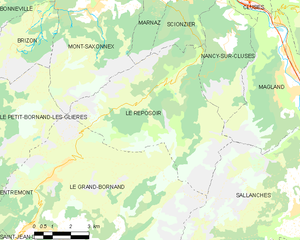
Carte des communes françaises Le Reposoir
Le Reposoir est une commune française située dans le département de la Haute-Savoie, en région Auvergne-Rhône-Alpes.